Sgt. Slaughter

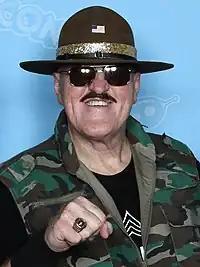
Slaughter in 2022

Robert Rudolph Remus (born August 27, 1948), better known by his ring name Sgt. Slaughter, is an American voice actor and retired professional wrestler. He is currently signed to WWE in the ambassador program.